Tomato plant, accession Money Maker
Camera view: vertical (180 deg); turntable rotation: 210 degrees
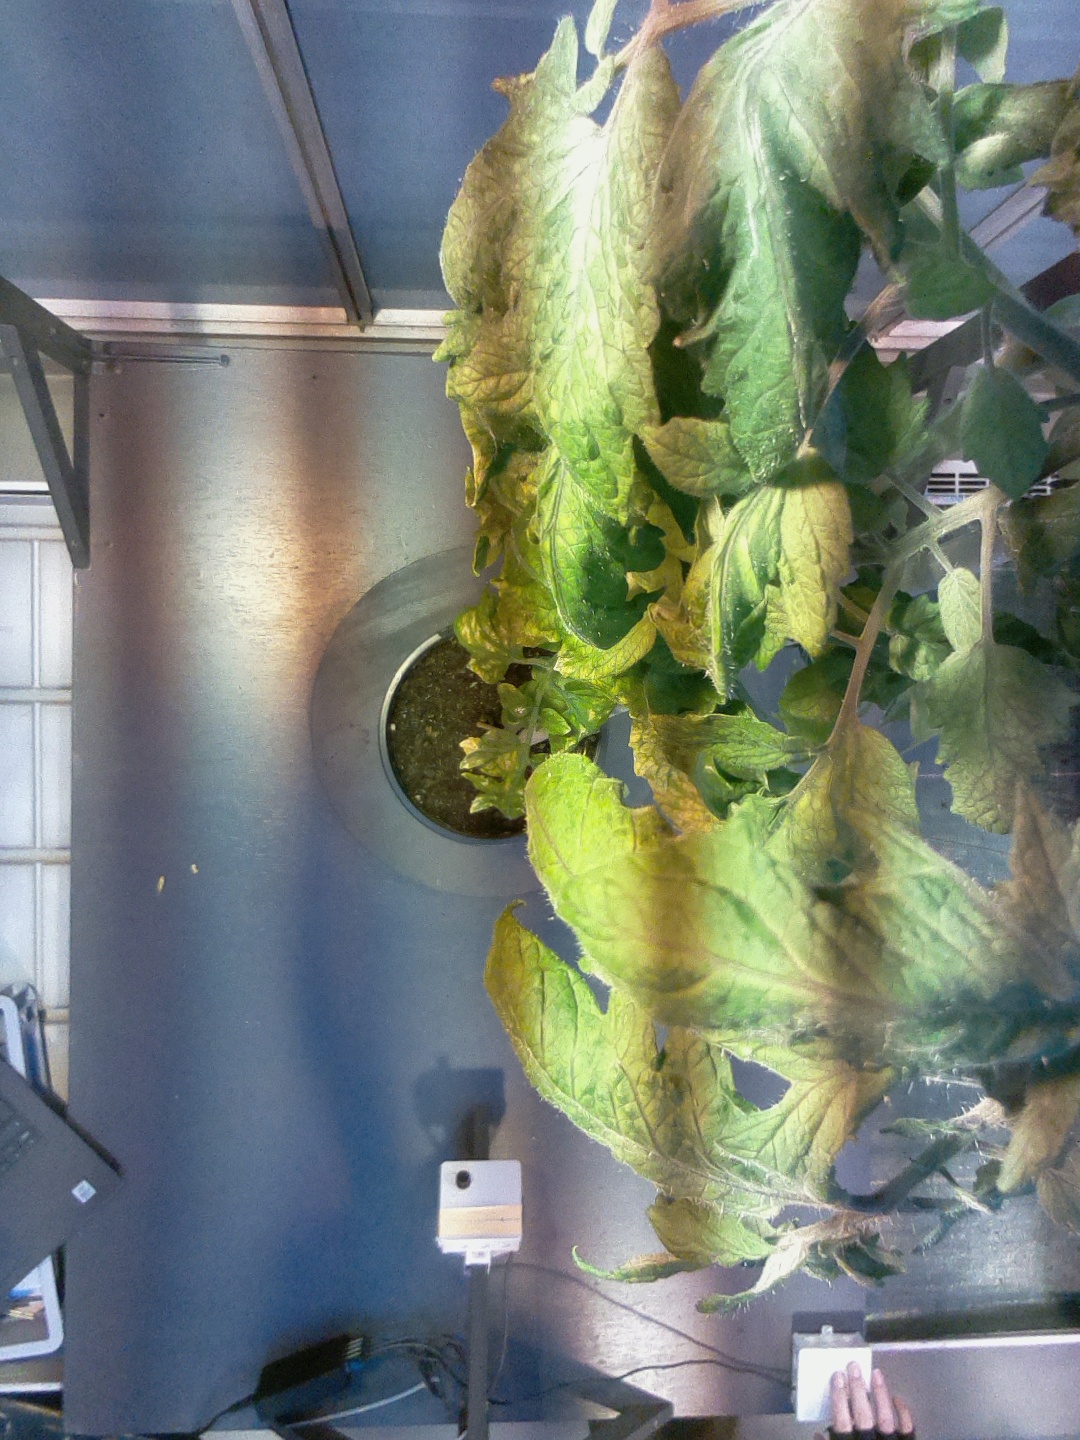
BBCH growth stage 77: 70%-80% of final fruit size